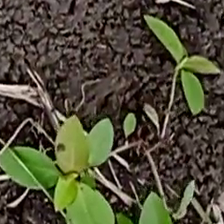
Weed species: Moti_dudhi(Euphorbia_geneculata_L)